Rizal Law

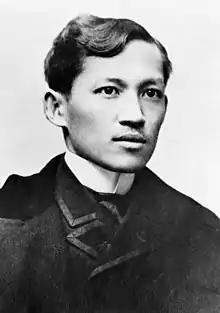
José Rizal

In 1956, the Philippine government passed the “Rizal Law,” requiring that all universities provide mandatory courses on José Rizal and his works. This was opposed by the Catholic Church, which continued to resent its portrayal in Rizal’s novels despite the Filipino clergy’s early association with the nationalist movement. Church leaders accused the bill’s proponent, Senator Recto of being a communist and anti-Catholic. The final bill included a provision allowing Catholic students to refrain from reading Rizal’s works, citing conscientious objections.